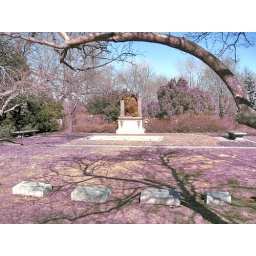
Graceland Cemetery, Chicago. green tones swapped for pink in the camera.